Rugby sevens

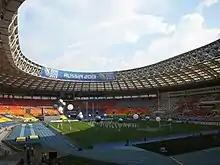
A scene from the opening ceremony of the 2013 Rugby World Cup Sevens, which was held at Luzhniki Stadium in Moscow, Russia.

The International Olympic Committee voted in 2009 to include rugby sevens on the program for the 2016 Olympic Games in Rio de Janeiro, Brazil. There were two open spots for sports and initially seven sports began the bidding for inclusion in the 2016 program. The event debuted in an Olympic program at the 2014 Summer Youth Olympics.